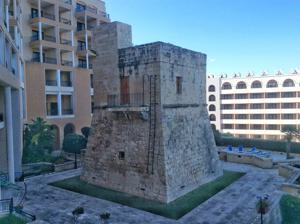
Building: Saint George's Tower
Country: Unknown
Year built: 1638
Artem Kraft This article is about the tower in Malta. For the one in Gibraltar, see O'Hara's Tower . Saint George's Tower Torri ta' San Ġorġ Part of the Lascaris towers St. Julian's , Malta St. George's Tower Coordinates 35°55′44.4″N 14°29′27″E / 35.929000°N 14.49083°E / 35.929000; 14.49083 Type Coastal watchtower Site information Owner Government of Malta Controlled by Corinthia Hotels International Condition Intact but dilapidated Site history Built 1638 Built by Order of Saint John Materials Limestone Saint George's Tower ( Maltese : Torri ta' San Ġorġ ; Italian : Torre San Giorgio ) is a small watchtower in St. Julian's , Malta . It was built in 1638 and is one of the 10 Lascaris towers built between 1637 and 1652. Today, it is located in the grounds of a hotel. History View of the tower Saint George's Tower is located at St. George's Bay, St. Julian's . Its site was originally occupied by a medieval watch post. It appears in maps of the period of the Knights at Cala S. Giorgio (St Georeg’s Point). The tower remained in use during the British period but was converted to a Fire Control Station once Fort Pembroke was built. The tower served as a radio communications post in World War II. The tower appears in a 1916 painting with the British additions. It was listed by MEPA as a Grade I National Monument in 1995, and in 1997 the fire control tower added by the British was demolished, which restored the tower to its original state. The tower is now incorporated within the grounds of the Corinthia Hotel St George's Bay. See also Lascaris towers List of monuments in St. Julian's References